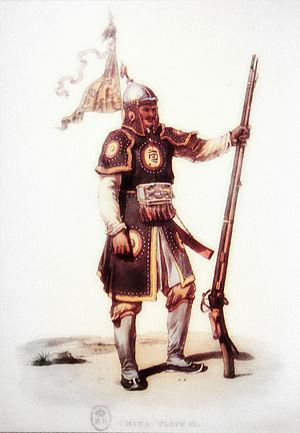
Les uniformes et armes des armées chinoises sont les tenues militaires et les armements des combattants et soldats chinois depuis l'époque de la première guerre de l'opium jusqu'à l'avènement de la République populaire de Chine.